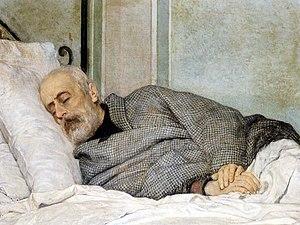
Le mouvement pictural des Macchiaioli s’est développé à Florence puis en Toscane au milieu du XIXᵉ siècle et regroupe des peintres originaires de l'ensemble de l'Italie. Ces artistes sont considérés comme les initiateurs de la peinture moderne italienne.